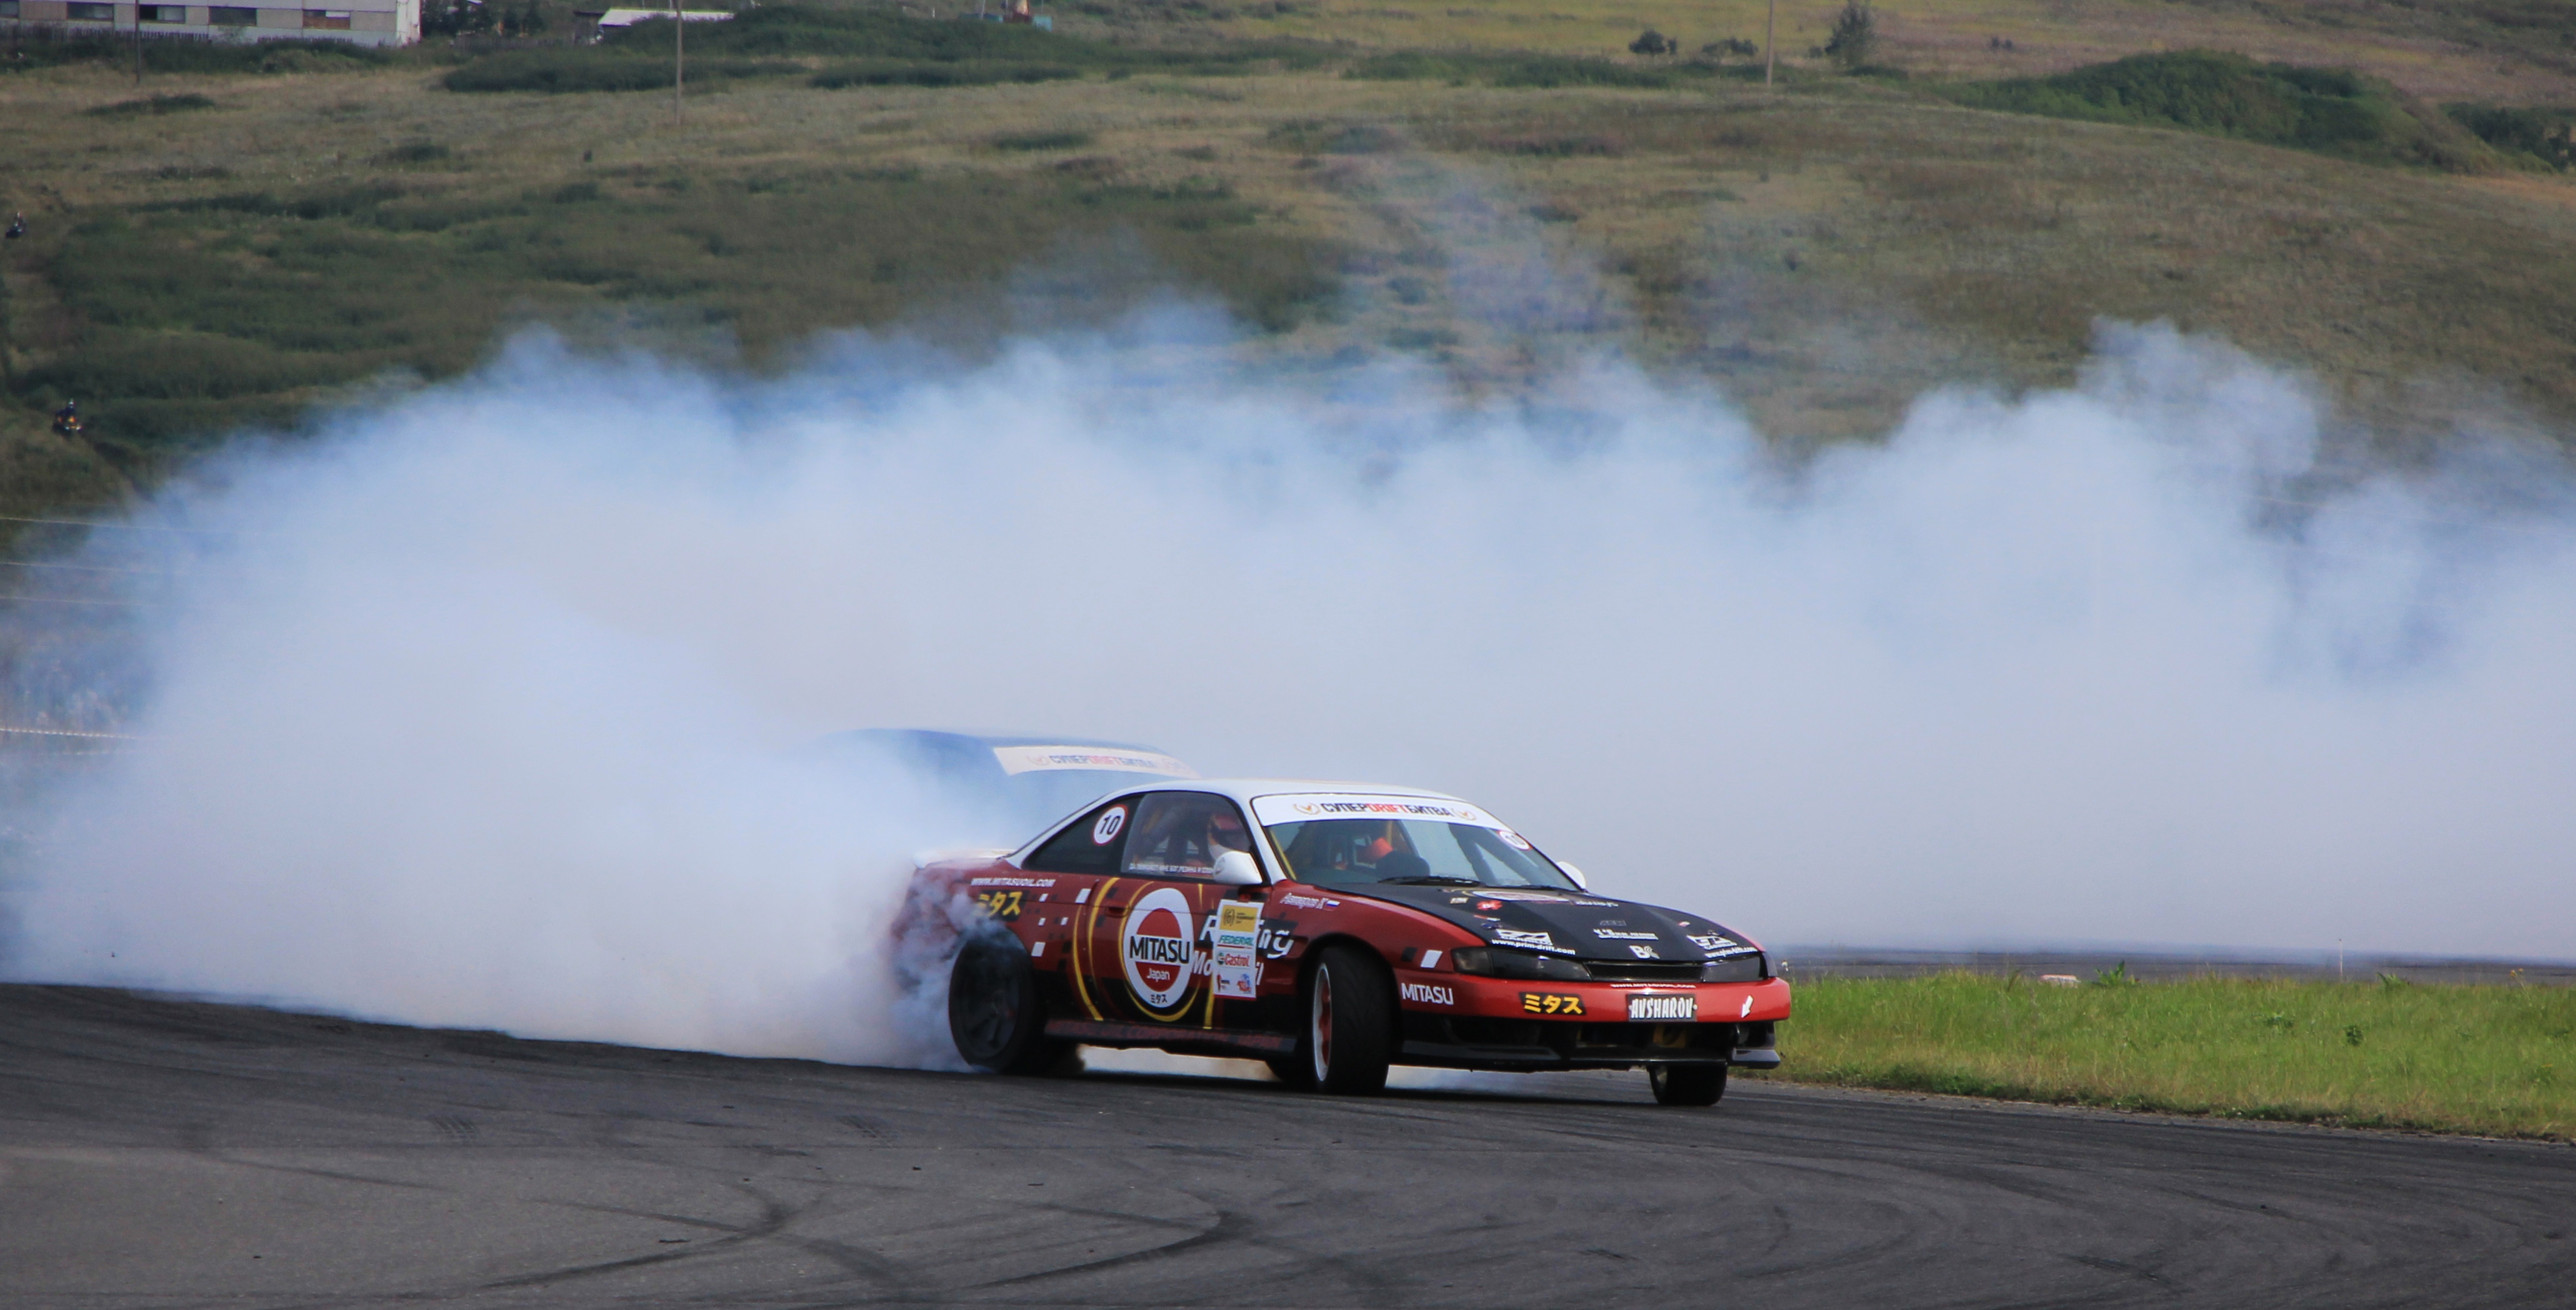
track, car, vehicle, auto, sports car, supercar, sports, racing, race track, motorsport, drifting, drift, auto racing, automobile make, automotive design, luxury vehicle, sport venue, performance car, stock car racing